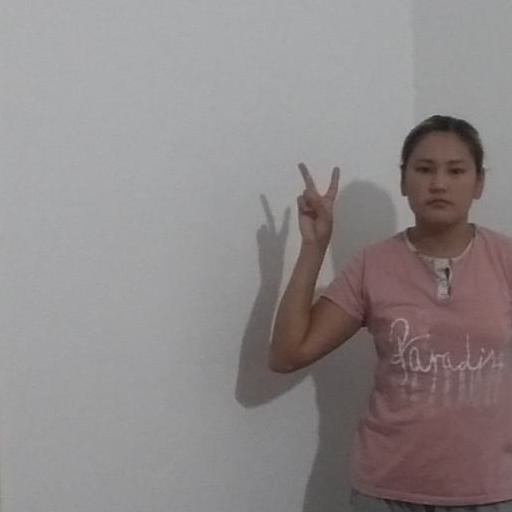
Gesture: peace